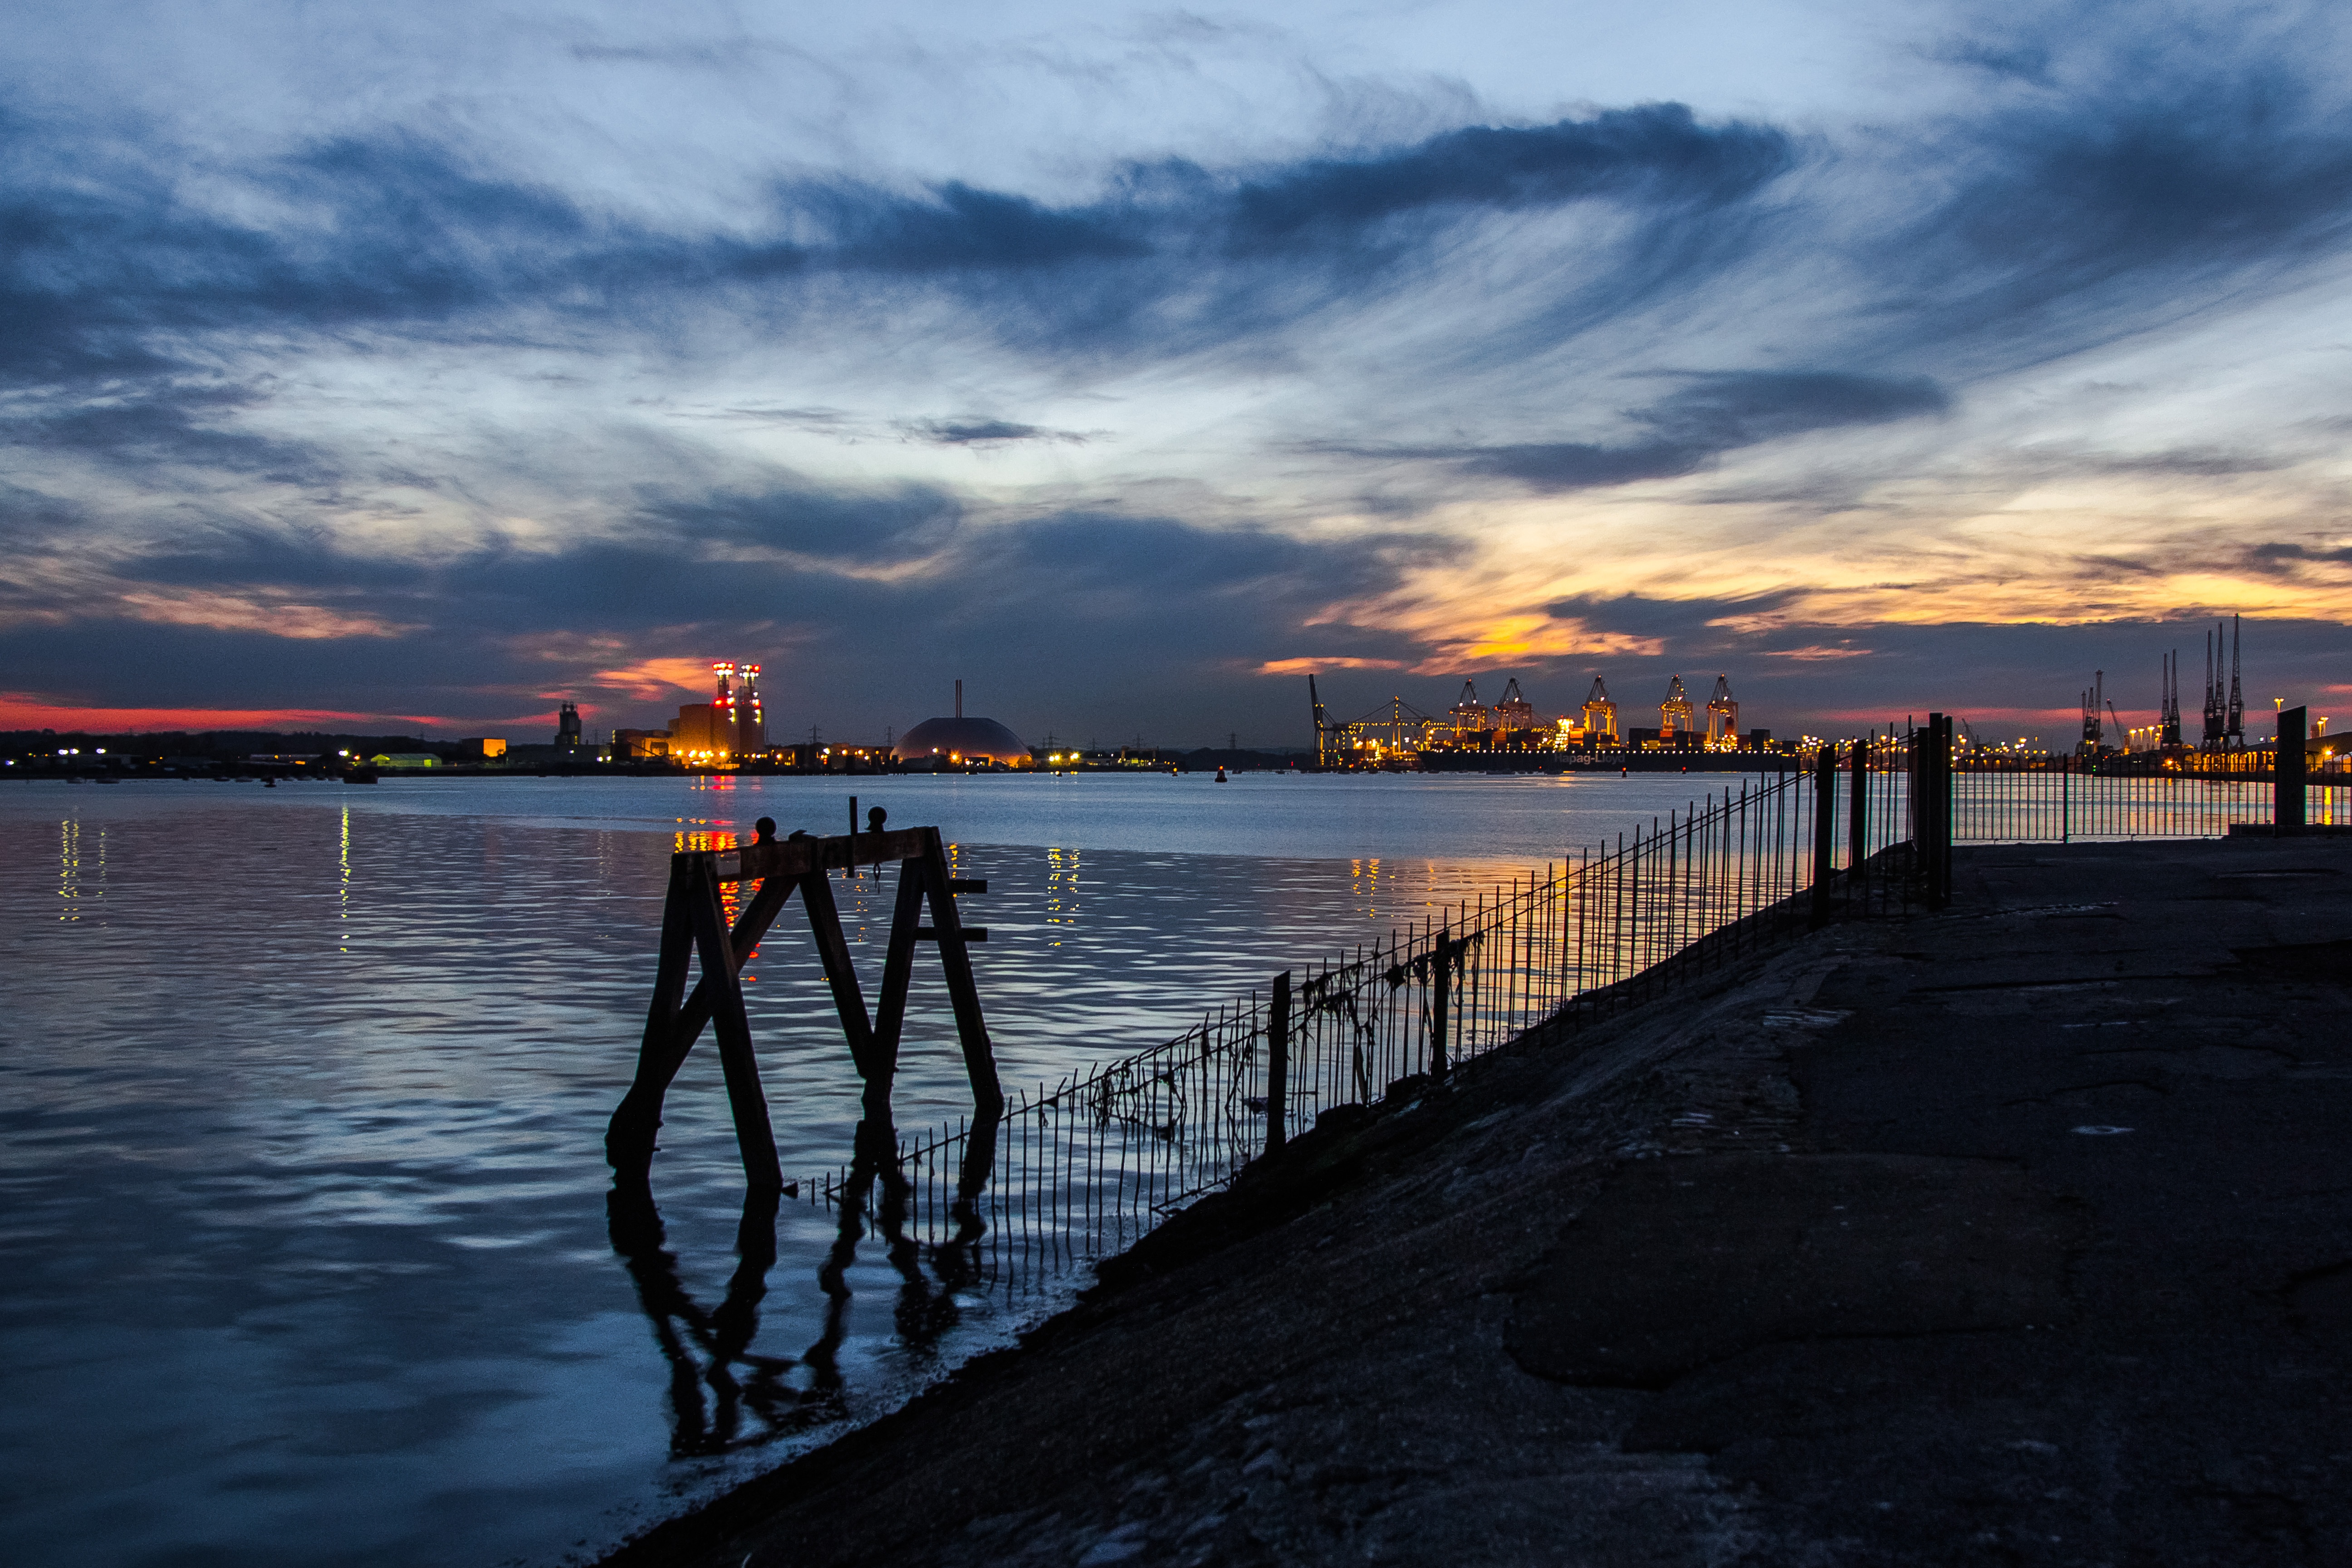
beach, sea, coast, water, ocean, horizon, dock, cloud, sky, sunrise, sunset, sunlight, morning, shore, wave, lake, dawn, pier, dusk, evening, reflection, bay, port, body of water, in the evening, england, southampton